Libon, Albay

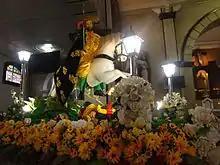
Santiago el Mayor, patron saint of Libon

In 1573, Juan de Salcedo set up the garrison named Santiago de Libong, and a church was constructed under the patronage of Saint James the Apostle. In 1578, when the Franciscans arrive, it was ceded to the province under San Gregorio Magno. A church made of red bricks was constructed in Linao in 1591. This church was destroyed in mid 17th century and a new church was constructed.